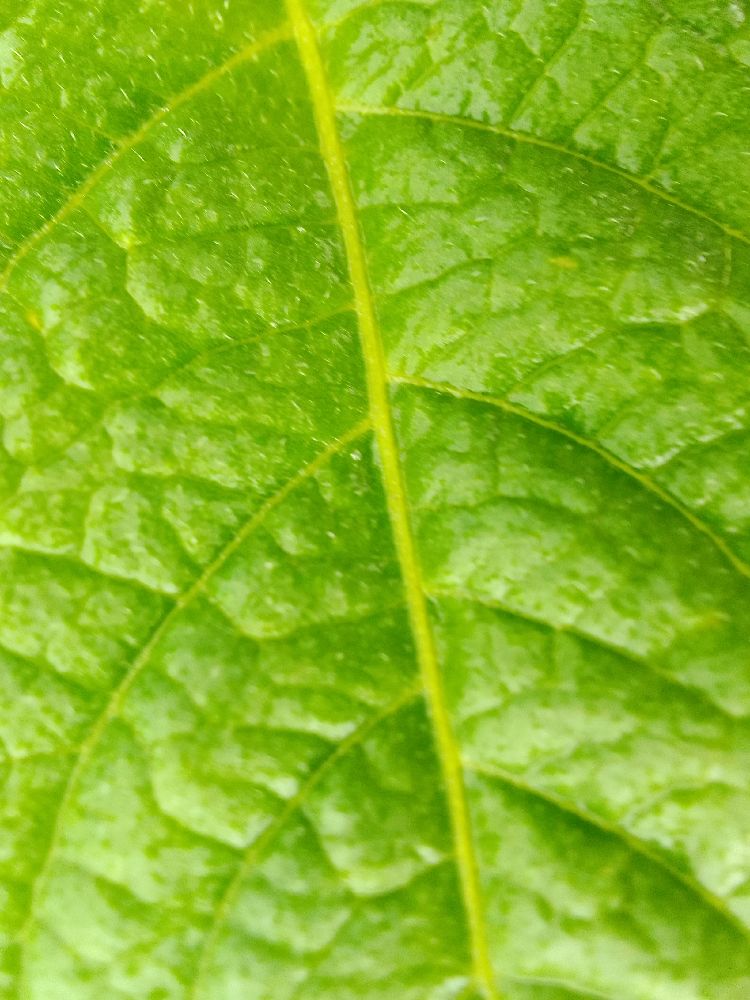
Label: Healthy